Långban

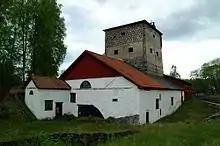
The Långban blast furnace, 2004

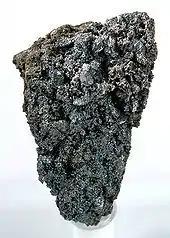
A specimen of massive braunite with sparkling microcrystalline kentrolite, from the Norrbotten working, Långban.

Långban is a mining area in Värmland in Sweden. It belongs to Filipstad Municipality, with the nearest city being Filipstad, 21 km south. It was systematically mined through 1711–1972, but has traces from the 15th century. It is the birthplace of Swedish-American inventor John Ericsson and his brother Nils Ericson.